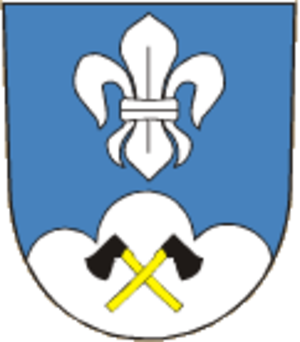
Jindřichov est une commune du district de Přerov, dans la région d'Olomouc, en République tchèque. Sa population s'élevait à 459 habitants en 2018.